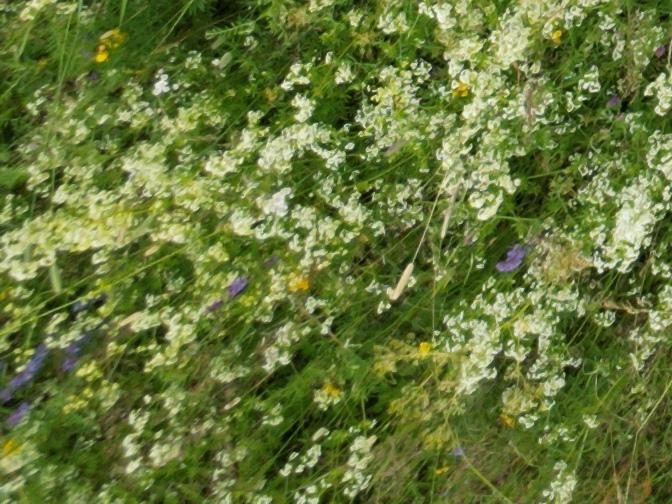
Flowers visible: yarrow flowers